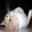
Label: cat